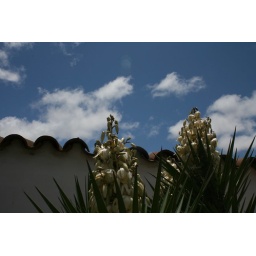
flowers and trees in San Diego, CA